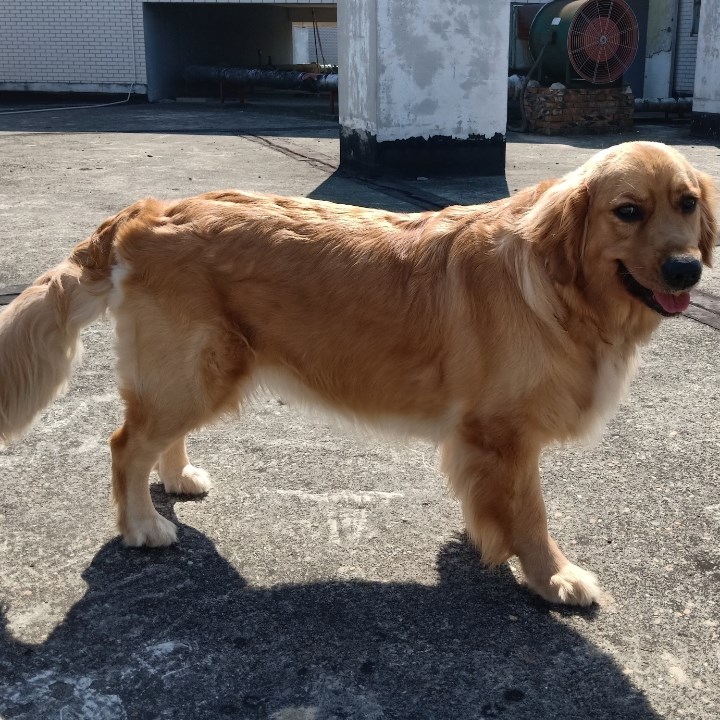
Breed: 5355-n000126-golden_retriever